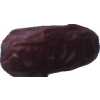
Label: dates